Ahmad Toukan

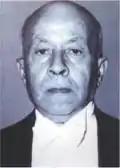
Official portrait from 1960

Ahmad Toukan (15 August 1903 – 5 January 1981) was a Jordanian political leader of Palestinian descent. He was briefly the 20th Prime Minister of Jordan from 26 September 1970 to 28 October 1970, during a crackdown that drove the PLO guerillas out of Jordan.